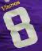
Number: 8